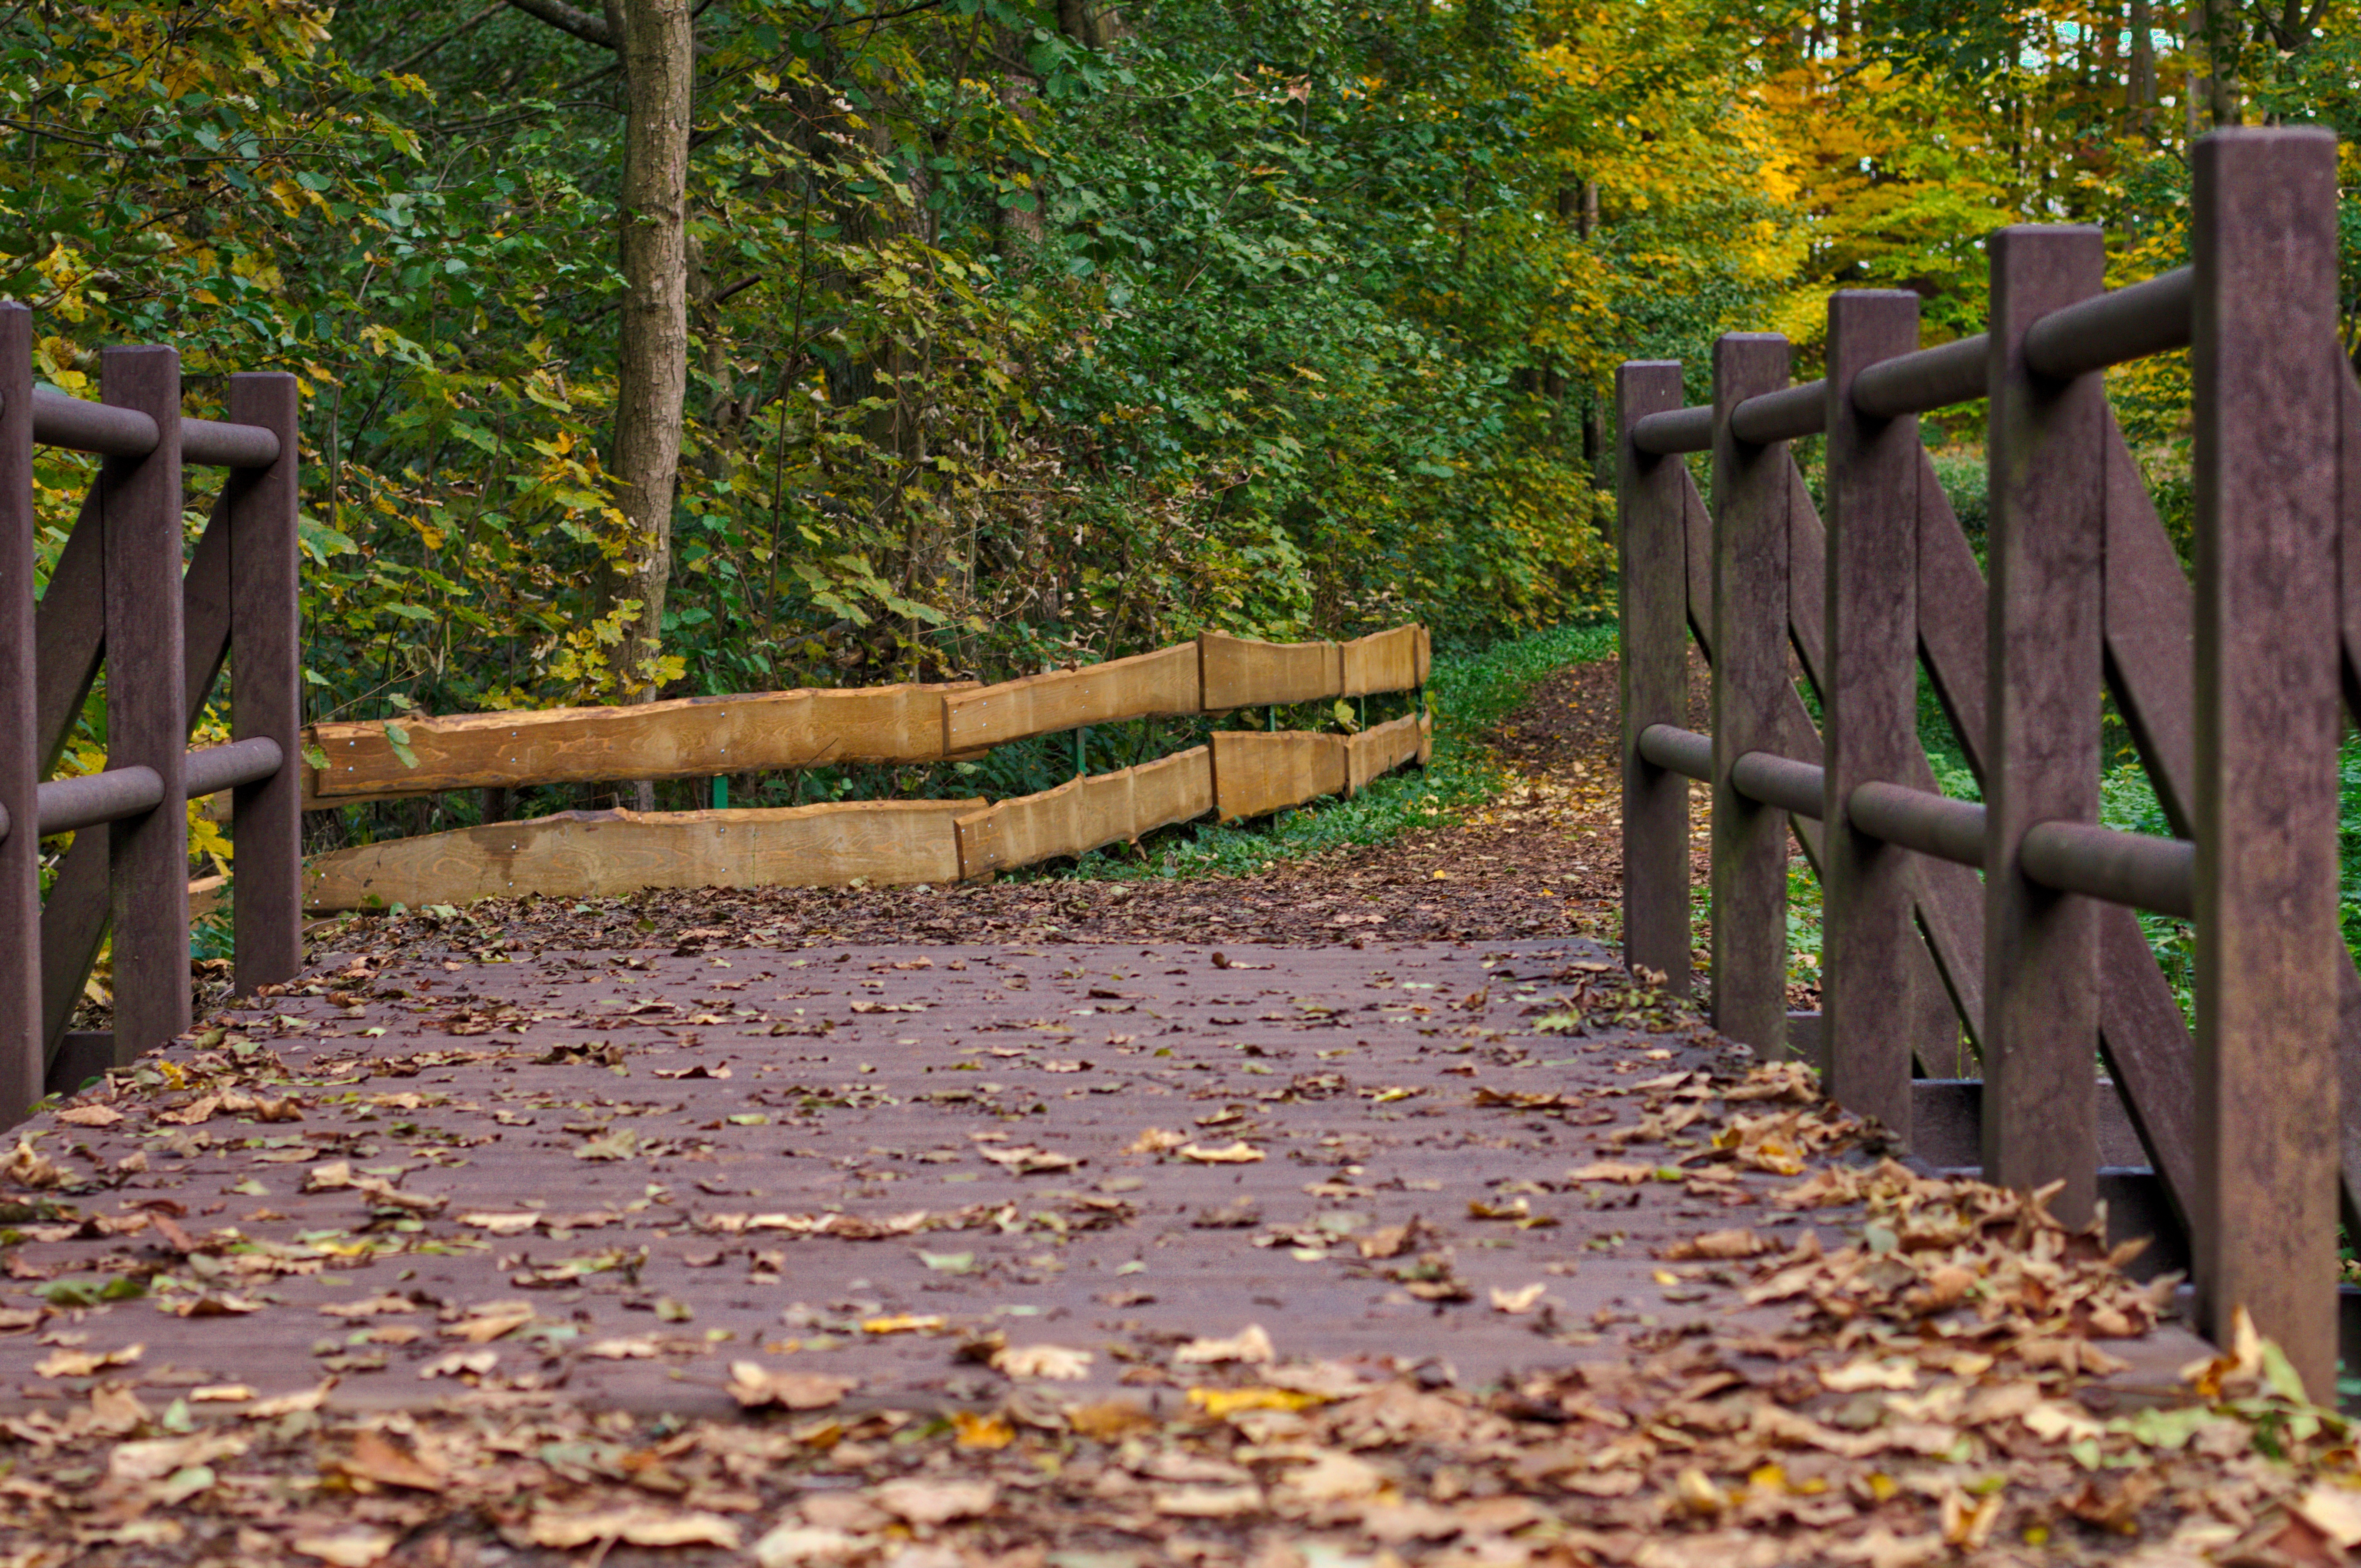
tree, forest, fence, wood, trail, bridge, leaf, wall, walkway, autumn, backyard, soil, garden, season, leaves, woodland, yard, outdoor structure, home fencing